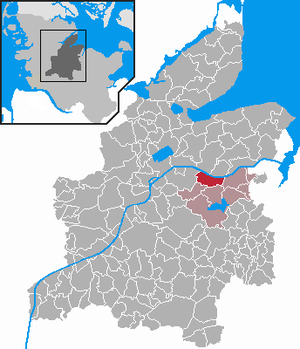
Krummwisch
Kort
Krummwisch er en kommune og en by i det nordlige Tyskland, beliggende i Amt Achterwehr under Kreis Rendsborg-Egernførde. Kreis Rendsborg-Egernførde ligger i den centrale del af delstaten Slesvig-Holsten.